Martyn Ashton

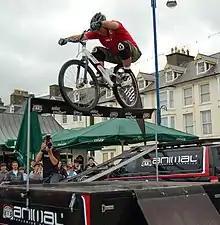
Animal Bike Tour, Aberystwyth, June 2007

Martyn Ashton (born 2 December 1974) is a former British and World Champion mountain bike trials rider, stunt rider and team manager. He had been riding professional trials since 1993, and has been described as a mountain biking legend, and credited with turning trials riding into one of the fast-growing areas of the sport of mountain biking. Ashton was paralysed in an accident in 2013, during a bike trials demo at the British Moto GP.